Nanotechnology

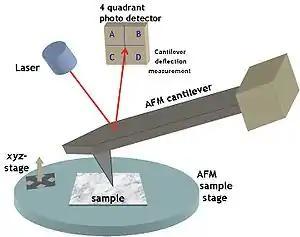
Typical AFM setup. A microfabricated cantilever with a sharp tip is deflected by features on a sample surface, much like in a phonograph but on a much smaller scale. A laser beam reflects off the backside of the cantilever into a set of photodetectors, allowing the deflection to be measured and assembled into an image of the surface.

The atomic force microscope (AFM) and the Scanning Tunneling Microscope (STM) are two versions of scanning probes that are used for nano-scale observation. Other types of scanning probe microscopy have much higher resolution, since they are not limited by the wavelengths of sound or light.